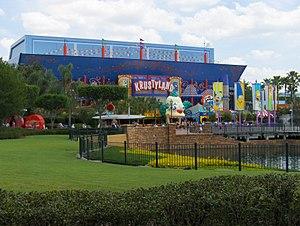
Les Simpson sont une série télévisée d'animation américaine créée par Matt Groening et diffusée depuis le 17 décembre 1989 sur le réseau Fox.
Ces différentes listes sont non exhaustives.